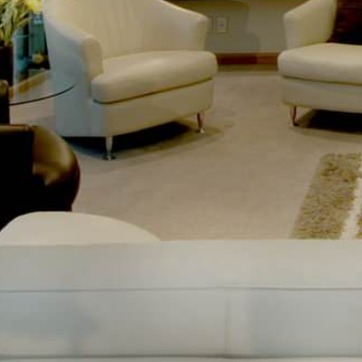
Material: carpet